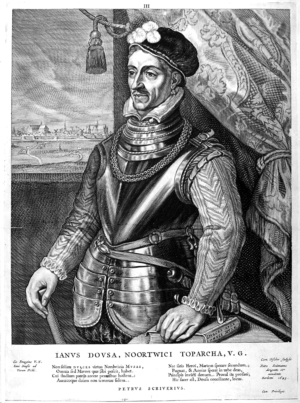
Johan van der Does, dit Janus Dousa, seigneur de Noordwijk, né le 5 décembre 1545 à Noordwijk où il est mort le 8 octobre 1604, est un magistrat, philologue, historien, poète et patriote néerlandais qui a puissamment contribué à l’indépendance des Provinces-Unies.